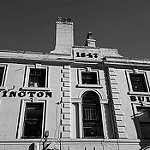
Label: B & W